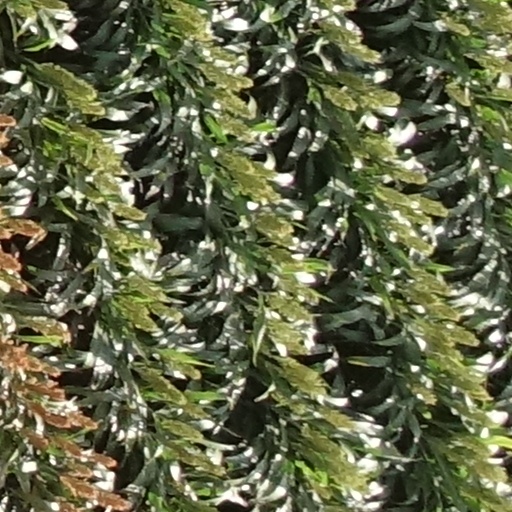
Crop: sorghum